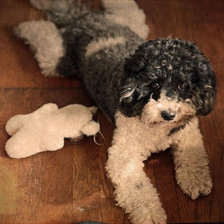
Species: dog
Breed: havanese